Mahmudkhodja Behbudiy

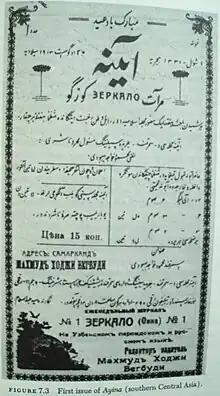
Title page of the first edition of "Ayina"

Behbudiy's work is divided into two phases by the Russian Revolution of 1917. Before it, Behbudiy wrote newspaper and magazine articles as well as textbooks, his first publication being an article in "Turkiston viloyatining gazeti". He also established a reading room in Samarkand and promoted theatre, which he saw as an effective way to spread propaganda. In 1913, he also wrote the first modern Central Asian play with "Padarkush" ("The Patricide"), which was seen as a native counterweight against Tatar guest plays. Typical for modernist writing in Central Asia, many of his works had a strong educational message. After the revolution, he became directly involved in politics, attending congresses and giving speeches to Soviet government representatives.